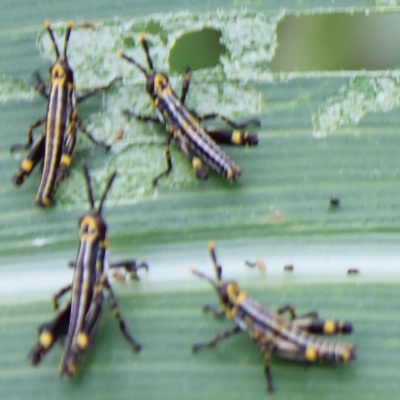
Crop: Maize
Condition: grasshoper